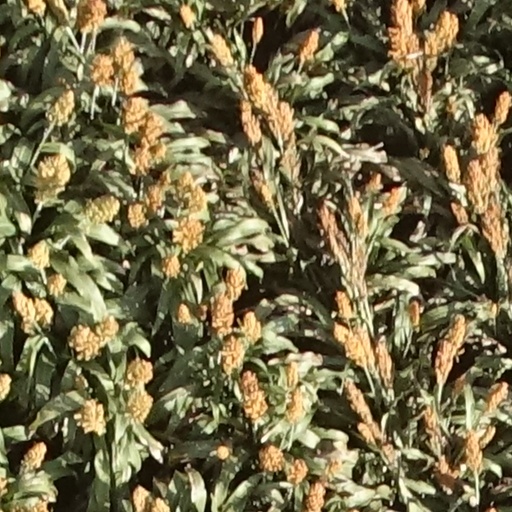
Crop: sorghum